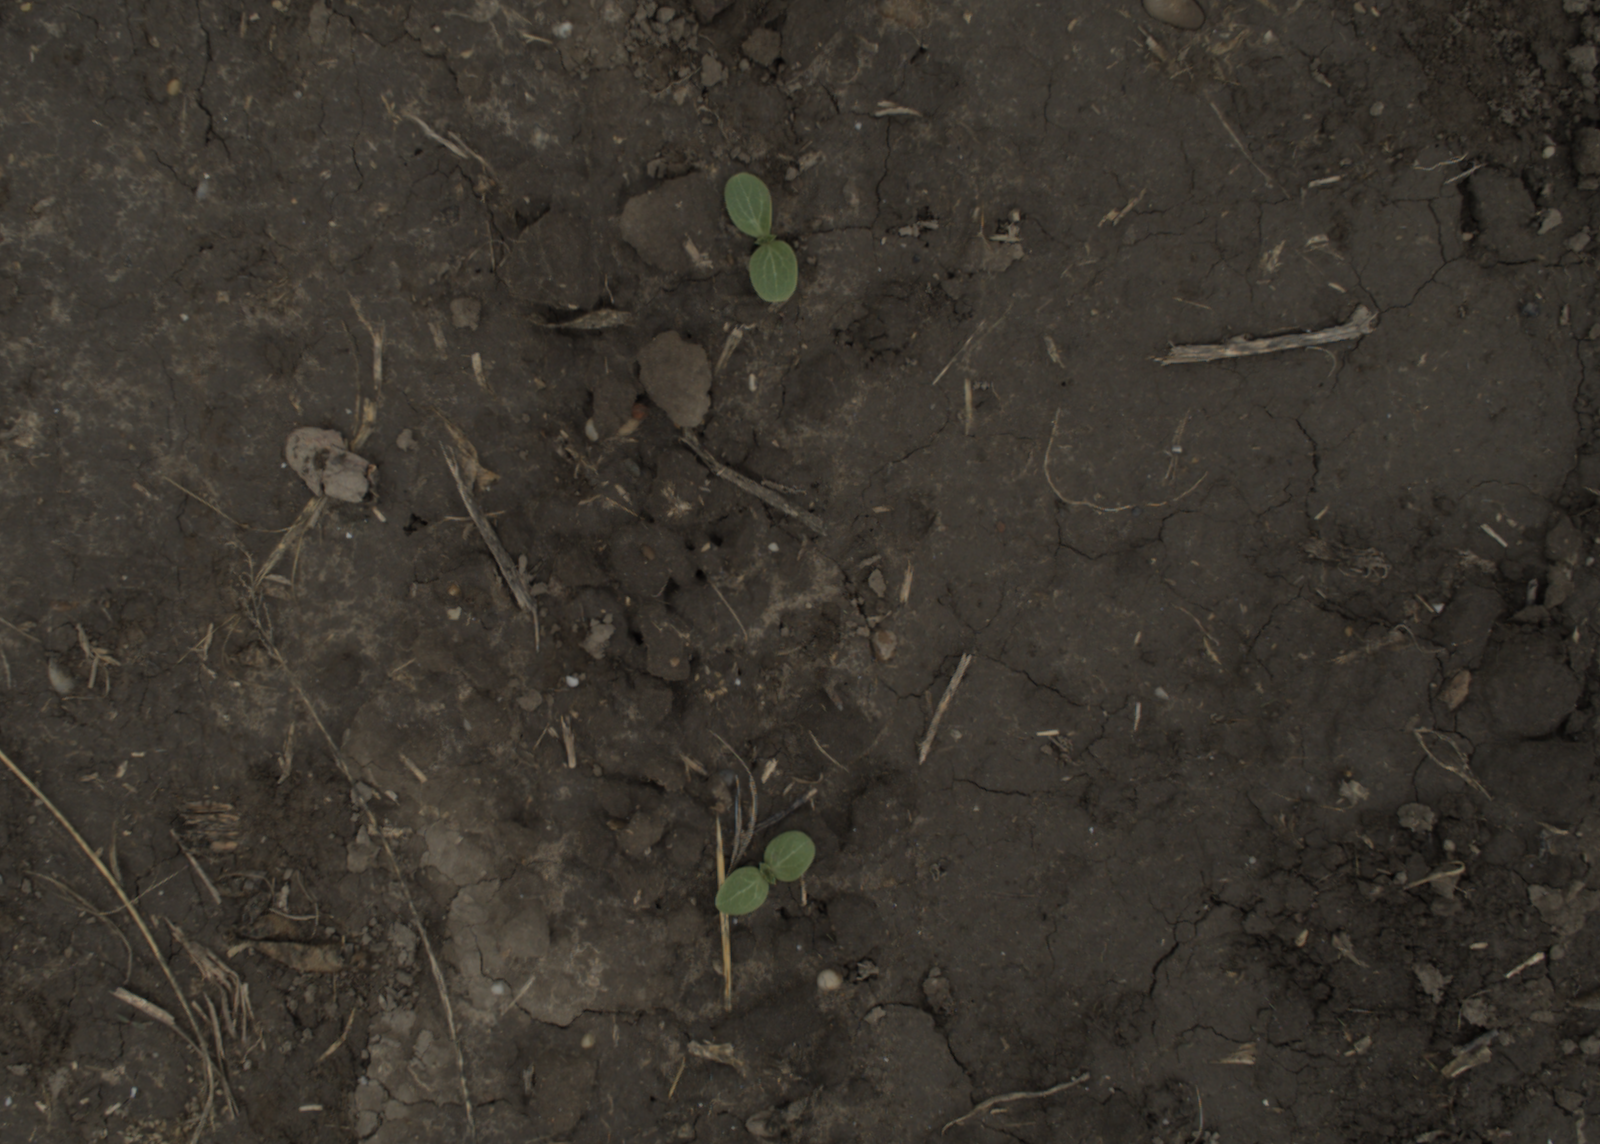
Capture date: 29.09.2021 14:09:49
Weather: cloudy
Wind: medium
Seeding date: 02.09.2021
Plant canopy height (mm): 954